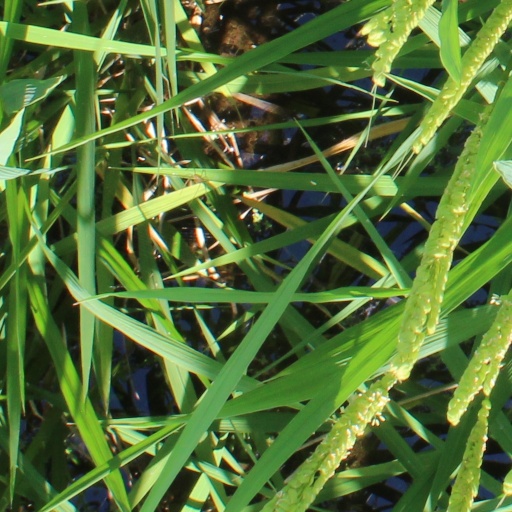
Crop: rice